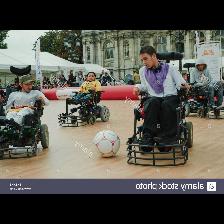
Label: Human